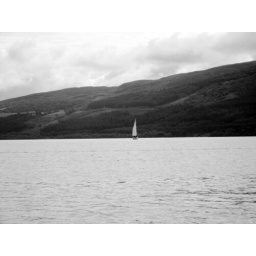
Loch Ness in black and white